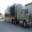
Label: truck